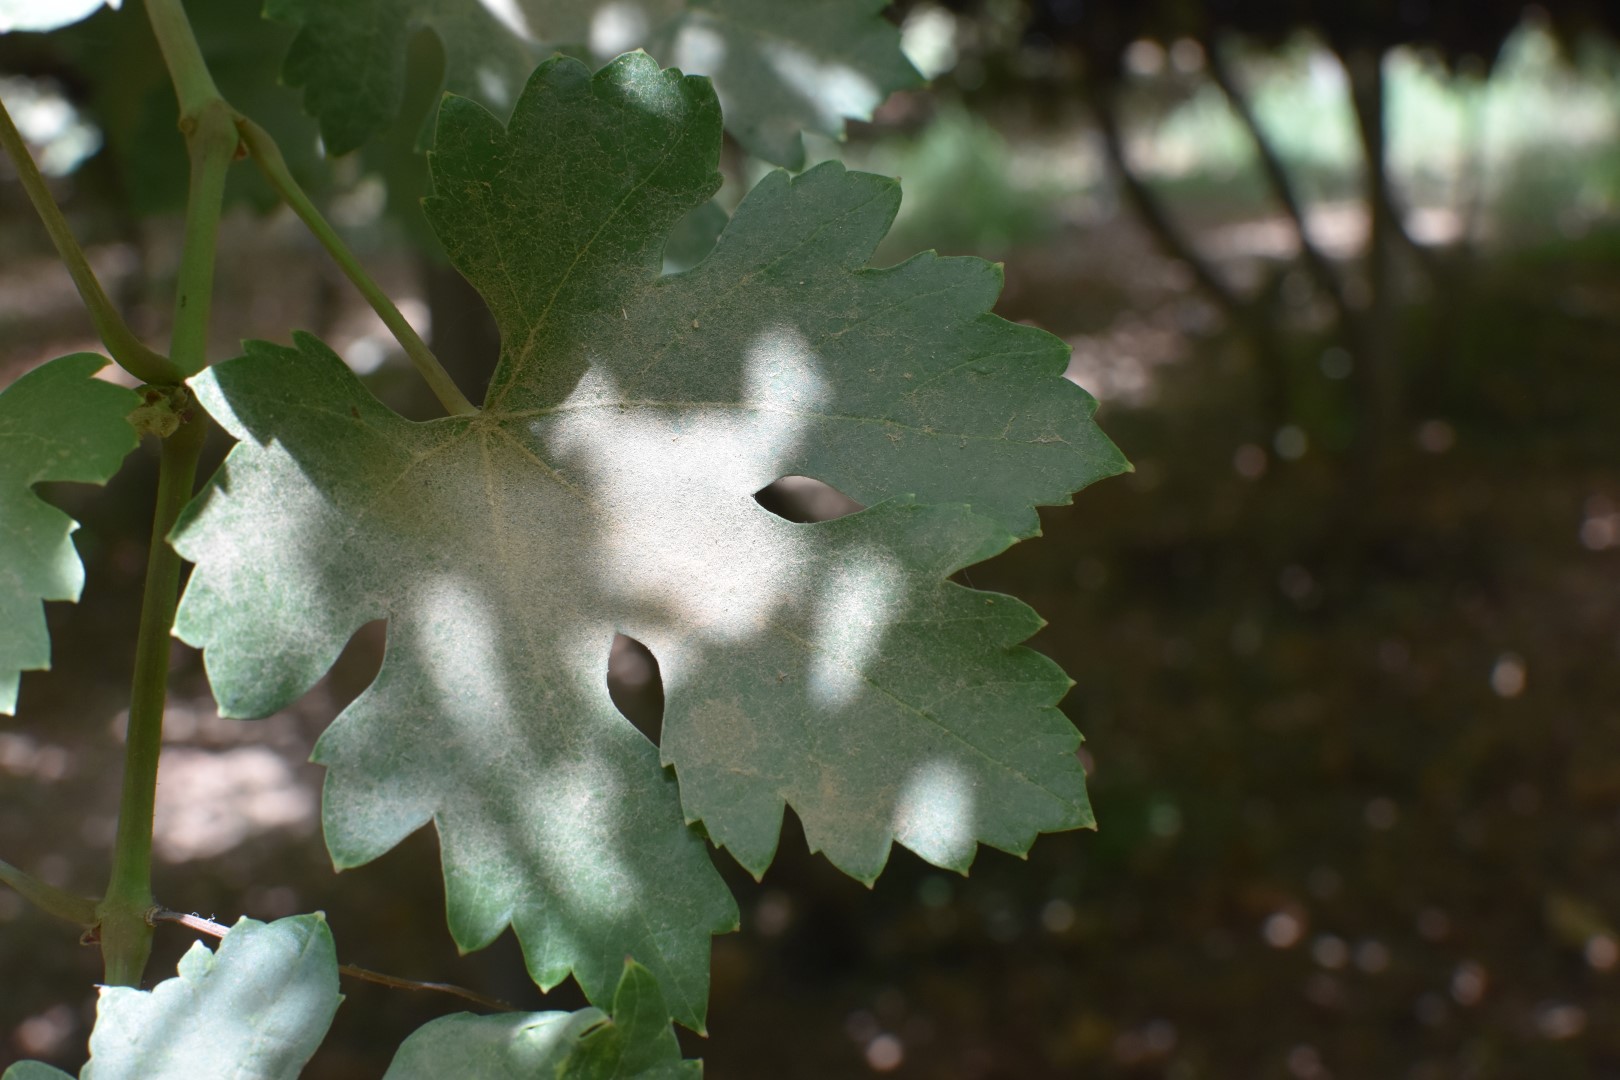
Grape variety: Riasi